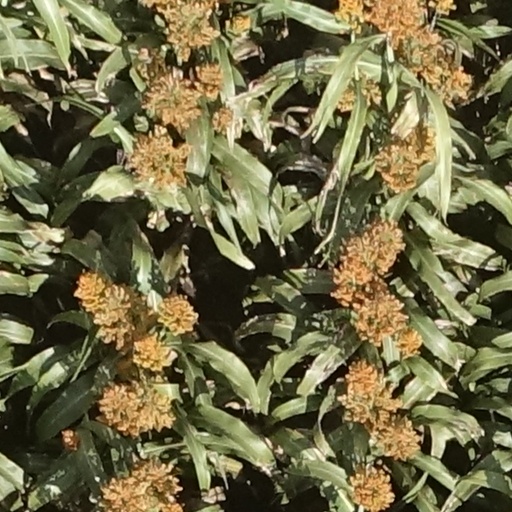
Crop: sorghum